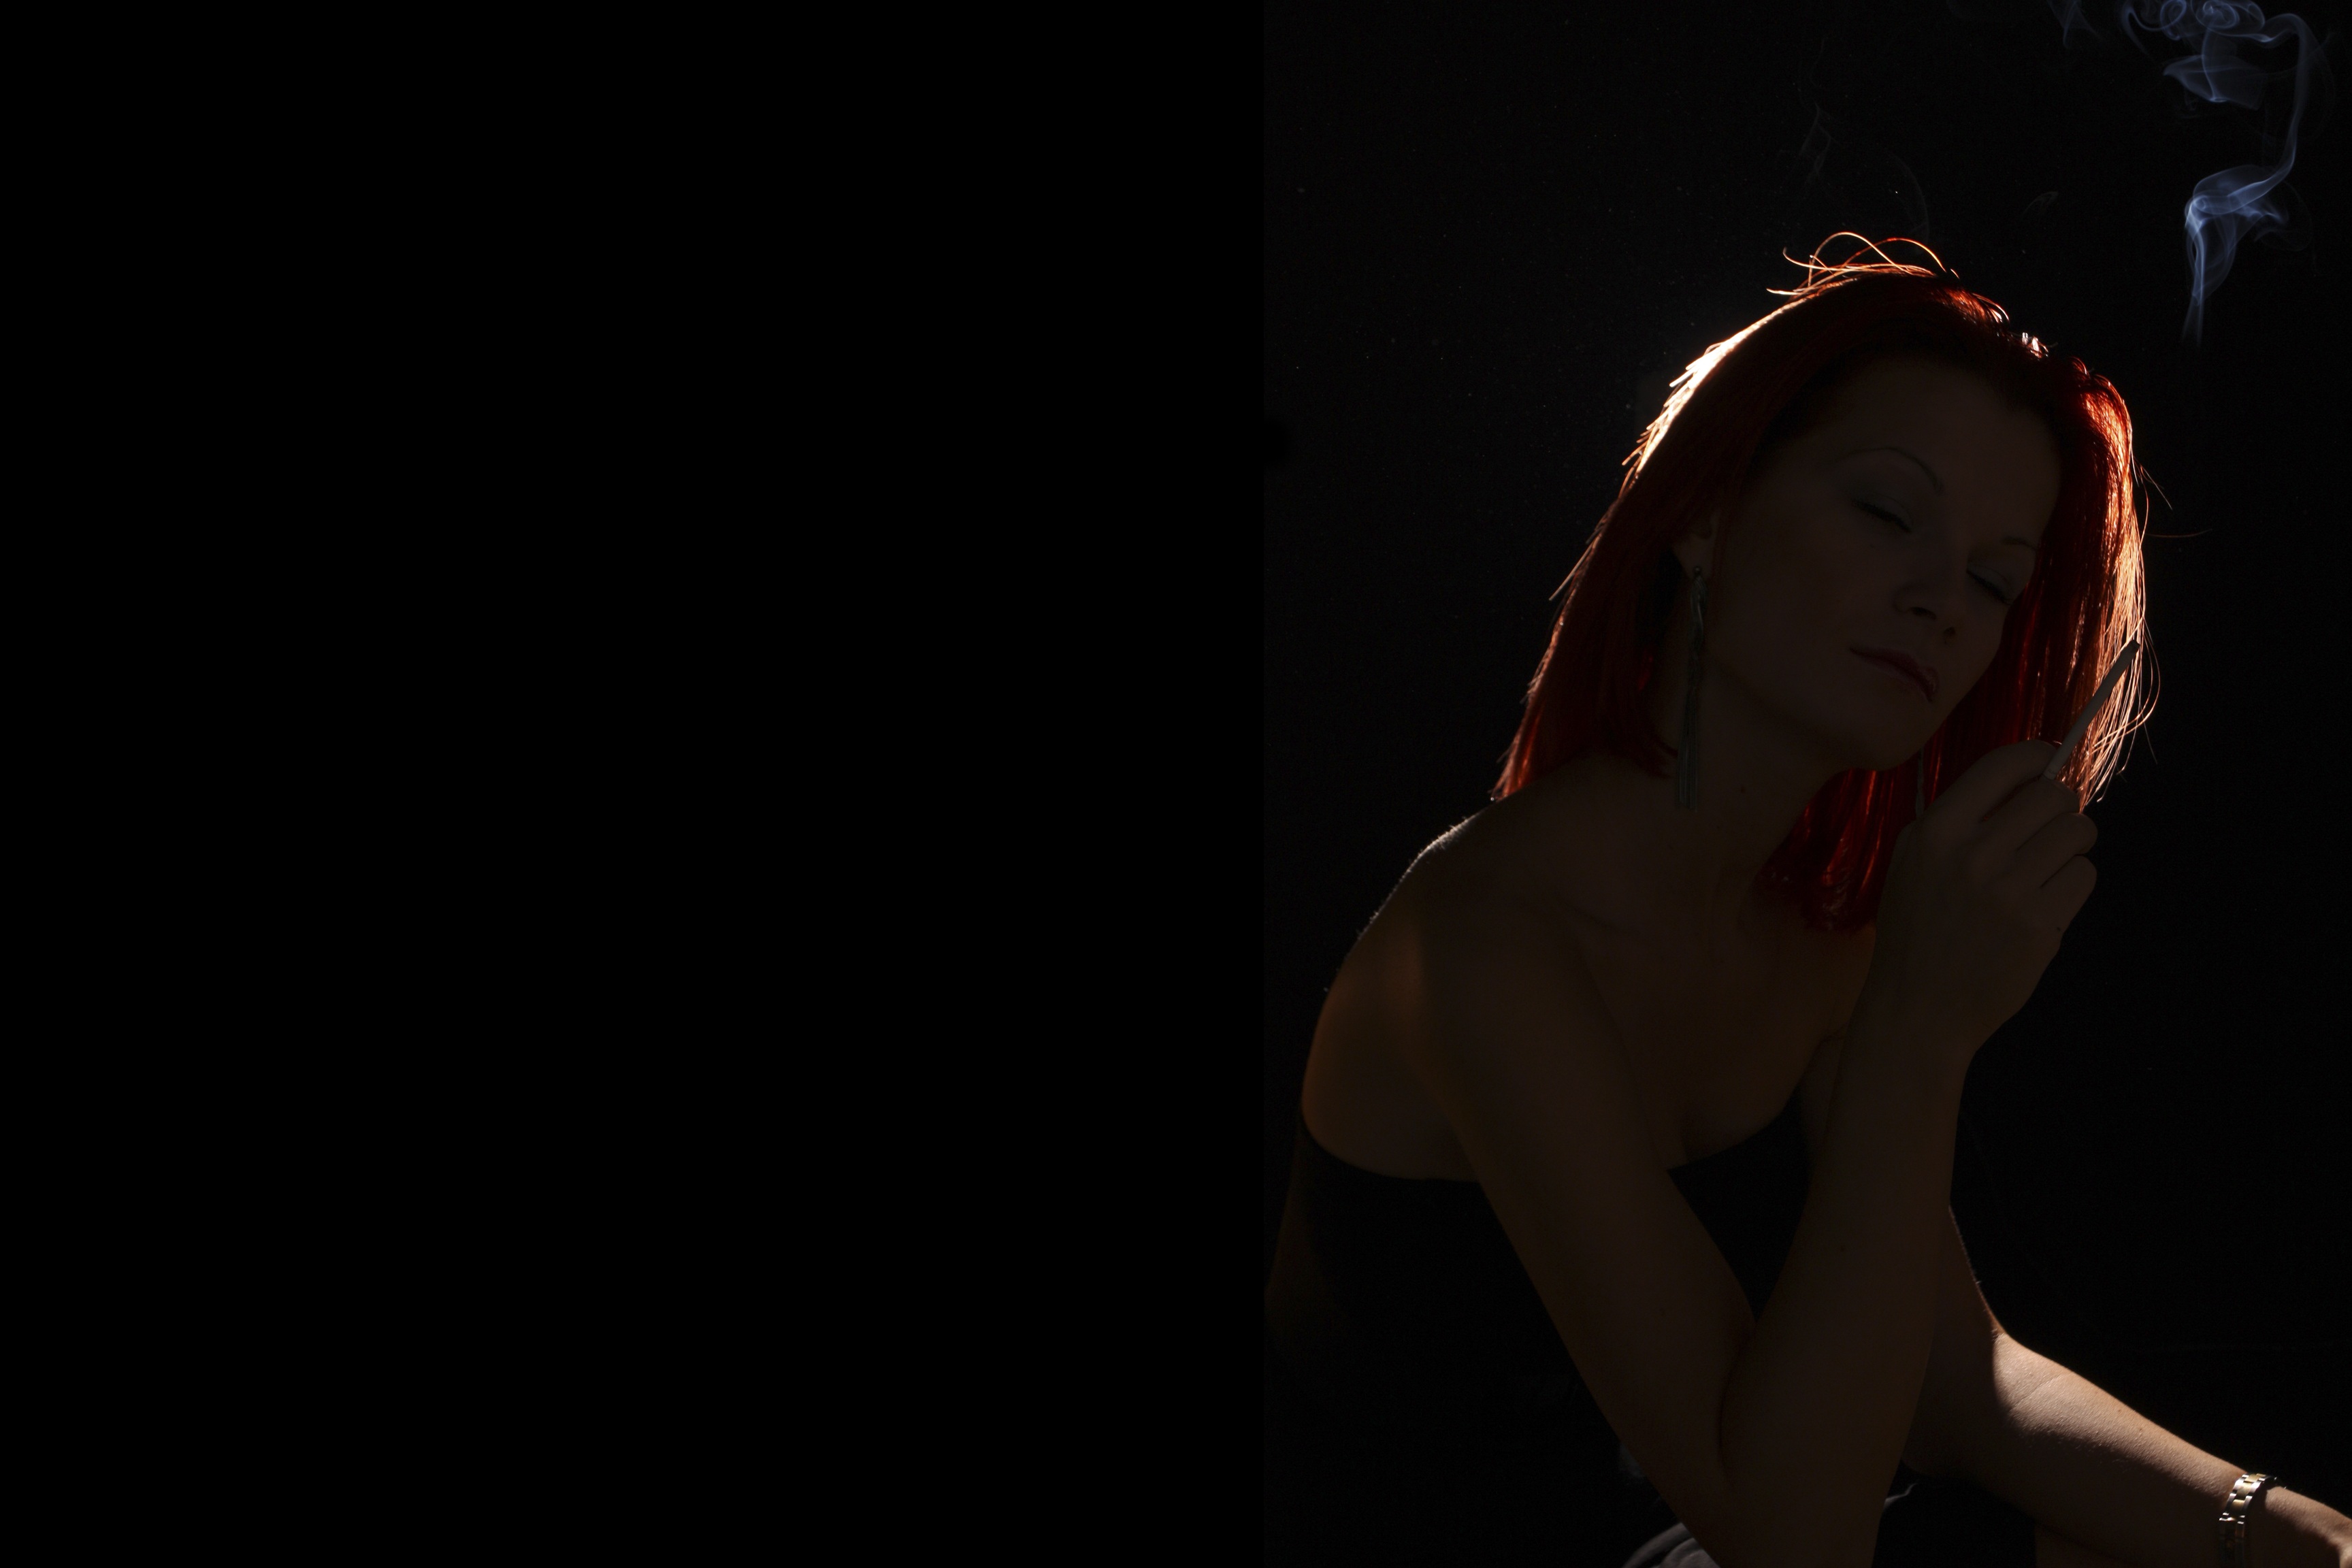
light, woman, smoke, darkness, performance art, screenshot, sense